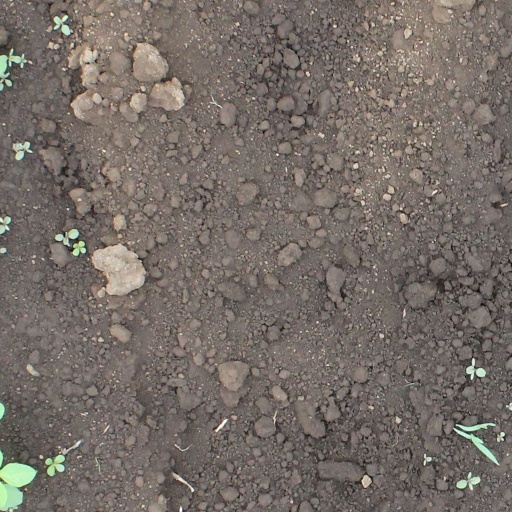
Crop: soybean